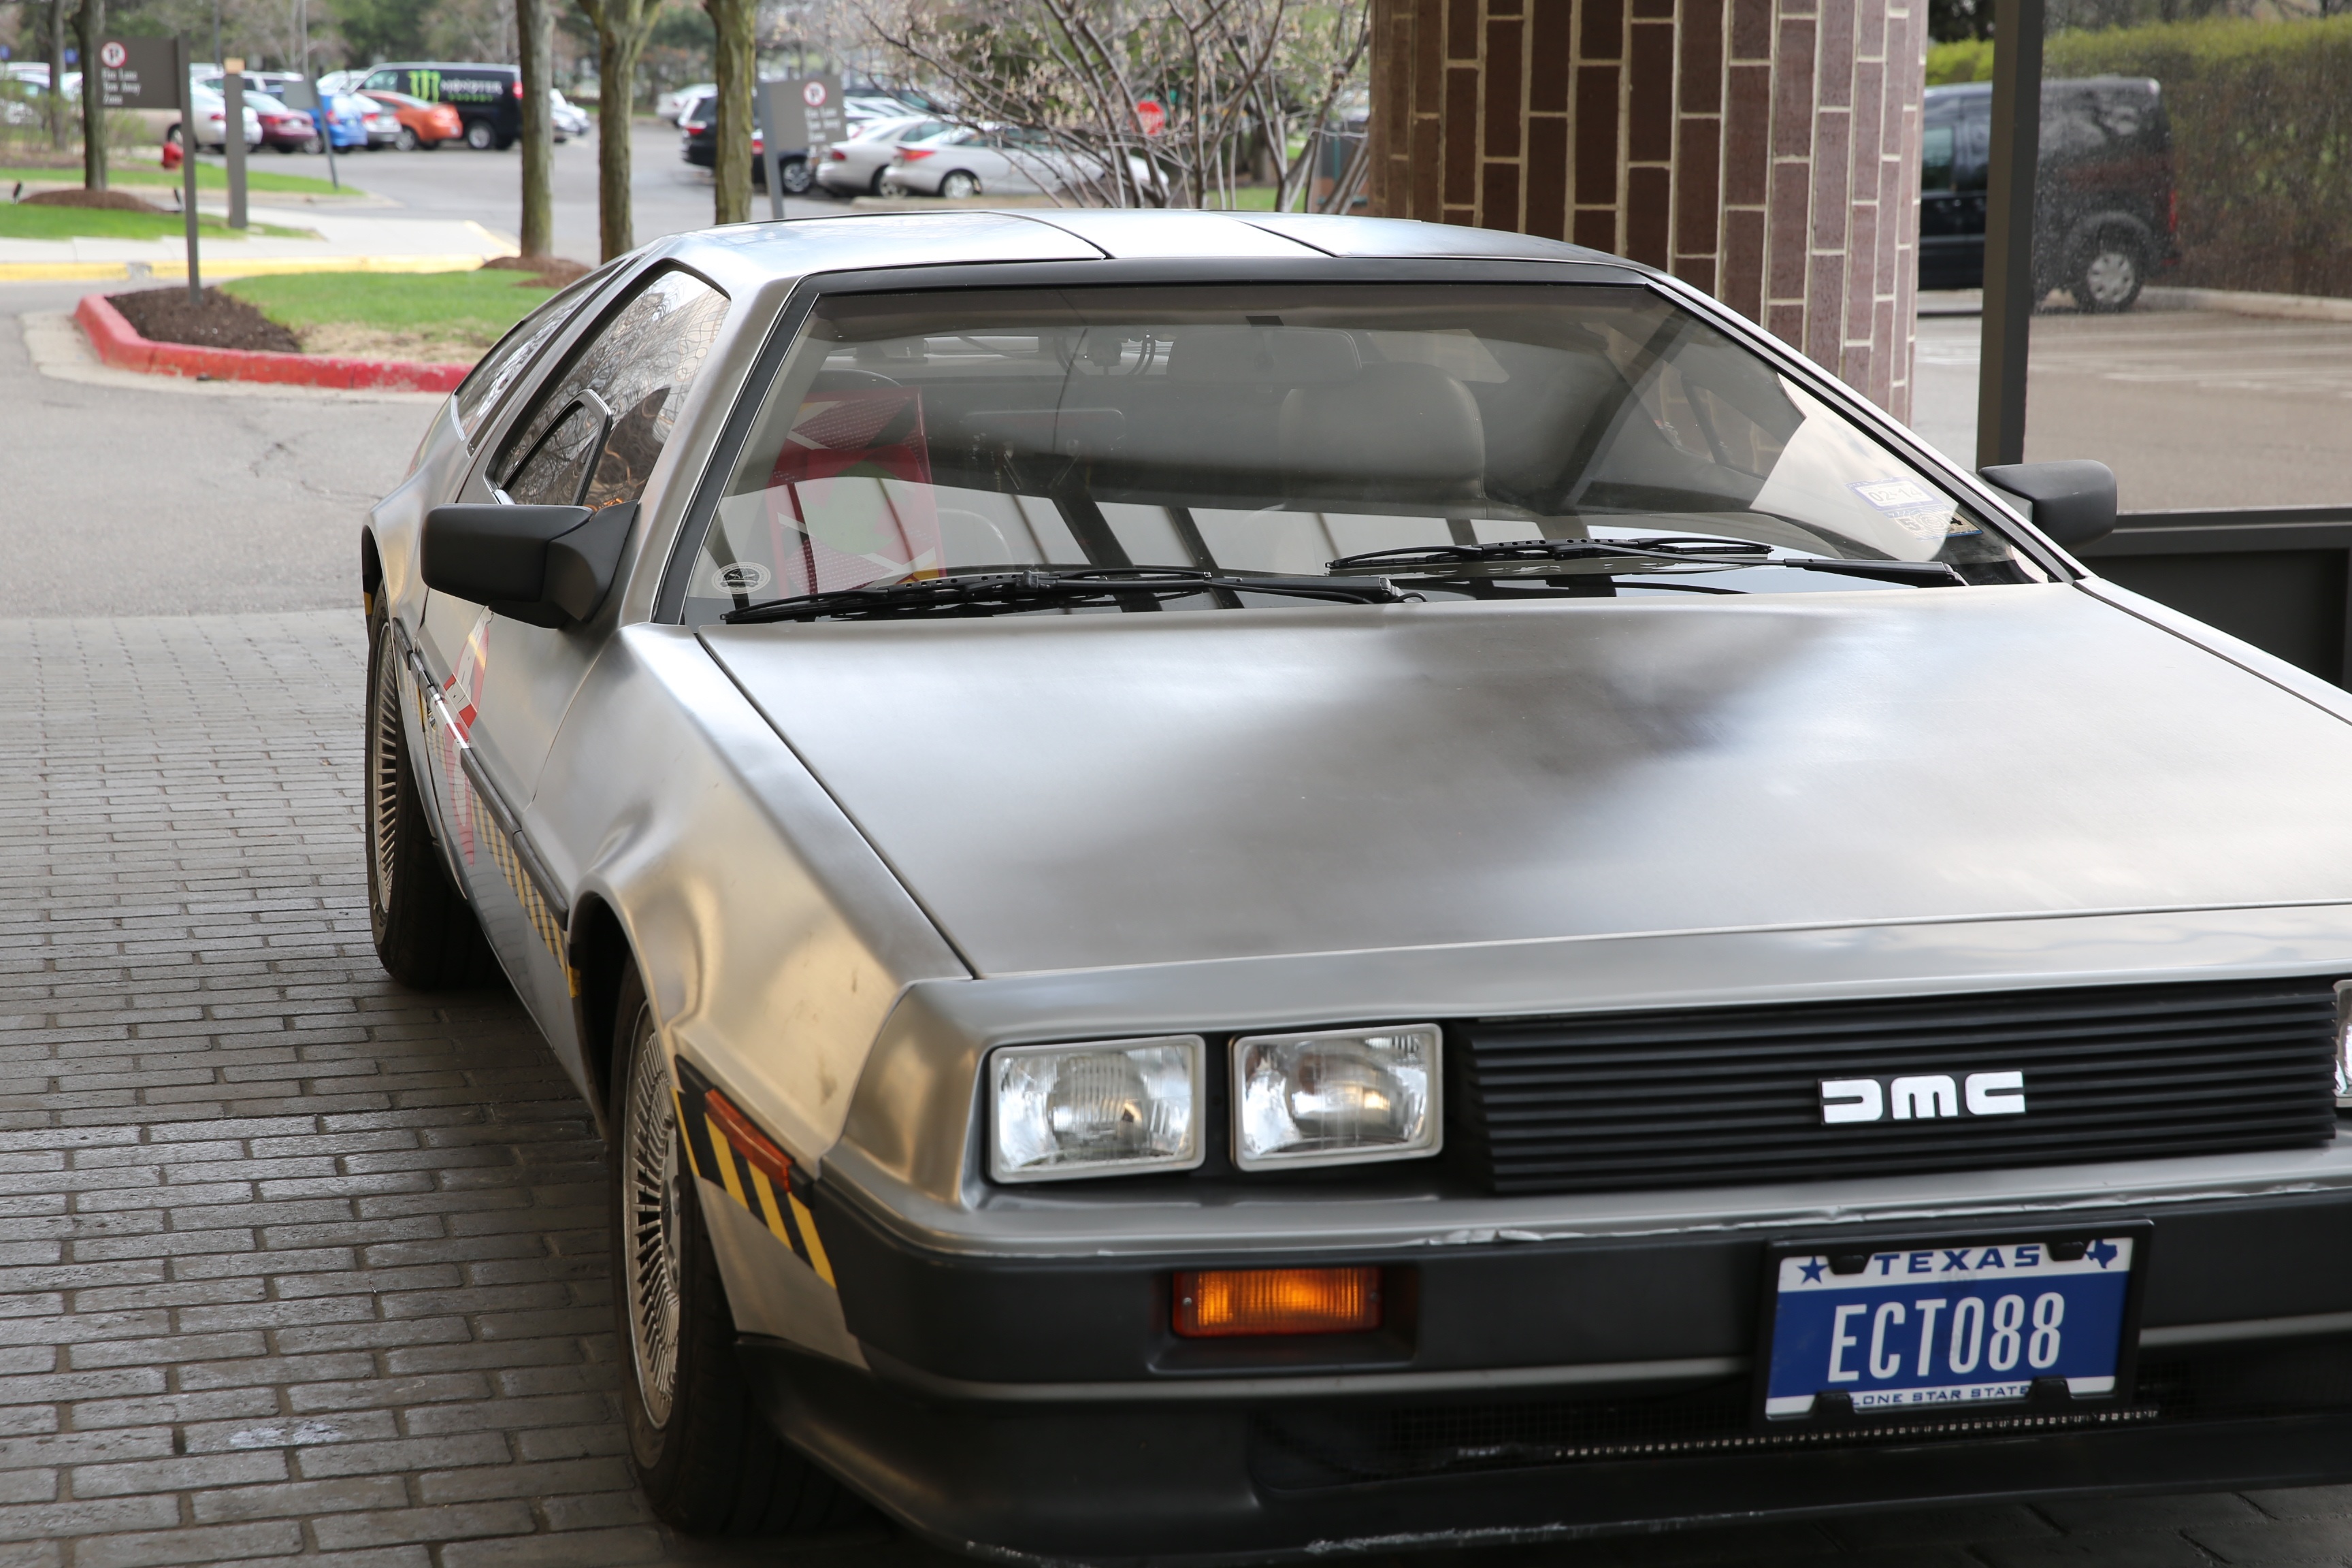
car, vehicle, classic car, sports car, sedan, coupe, land vehicle, delorean dmc 12, ecto88, back to the future, stainless steel body, automobile make, automotive exterior, compact car, executive car